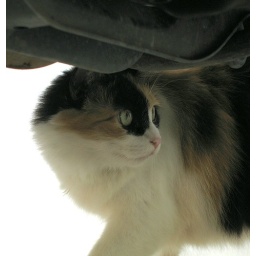
A continuation of the cat on a hot tin roof series, this is the cat under a hot car exhaust